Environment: lab
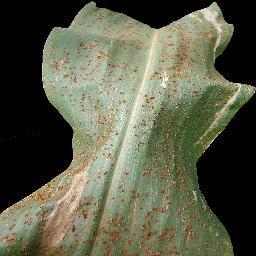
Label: common_rust